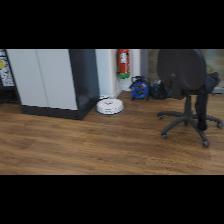
Label: NonHuman